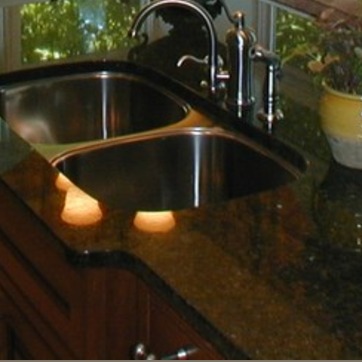
Material: metal